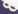
Number: 8